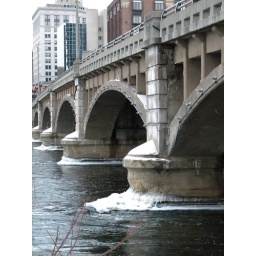
Snow and ice build up on the columns at the Pearl Street bridge in Grand Rapids